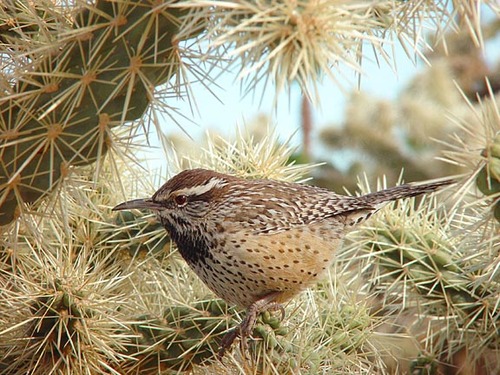
this petite bird is speckled all over from brown speckles on a tan belly to tan speckles on a brown back, and it has a very chubby, round body.
this round brown bird has a pointed beak that slightly curves downward and a somewhat longer pointy tail.
a bird with a white eyebrow, slender pointed bill, and black dots covering its brown body.
this bird has a small body, a longer bill that turns down slightly at the end and it has a belly with brown speckles, and a head that's brown with white speckles.
this is a bird with a light brown spotted belly, a brown back and white eyebrow.
the bird has a brown crown, light tan eyebrow, and its breast is tan with brown spots.
this bird has wings that are brown and has a spotted belly
this bird has brown-and-white speckled plumage, with a brown-and-cream belly, and a long beak.
this is a small bird with a round body, an ivory eyebrow, and a white with brown spots chest and belly.
this bird has a long pointed brown bill, with a brown breast.
Species: Cactus Wren